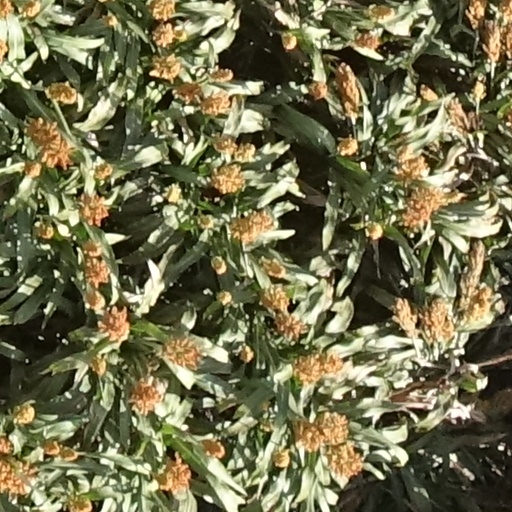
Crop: sorghum